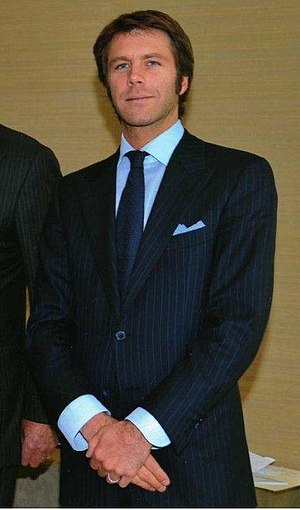
Emanuel Filiberto af Savoyen (født 1972)
Emanuele Filiberto di Savoia i 2009
Emanuel Filiberto af Savoyen født 22. juni 1972 i Genève, Schweiz er en schweizisk–italiensk film- og TV-mand og italiensk prins. Han er grandfætter til kong Philippe af Belgien.